Marguerite Dunlap

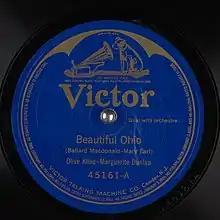
78 rpm phonograph record of "Beautiful Ohio", ballad sung by Dunlap and Olive Kline

Dunlap began to show singing talent early in life, becoming an expert pianist by the age of 16. She sang alto with the First Baptist choir in Atlanta. When she was 18 she went to New York City and in a competitive audition won a scholarship to the Metropolitan Opera school. She studied with Madam Florence Manchester. She made professional recordings as part of the Trinity Choir (at Trinity Church) for Victor Talking Machine Co. She would go on to record 360 records for Victor Records, including being a contralto soloist. In October 1913 she recorded a duet with the Canadian singer (and Victor Records manager) Harry MacDonough of "When It's Apple Blossom Time in Normandy".